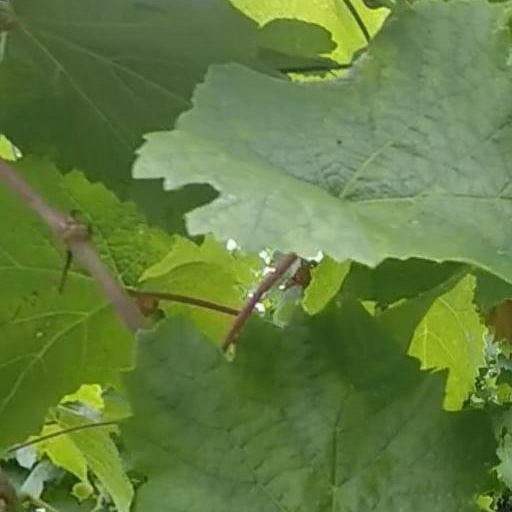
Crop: grape